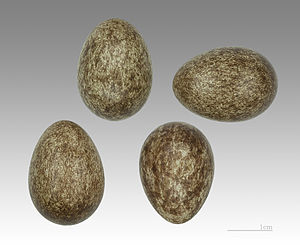
Skovspurv
Passer montanus
Skovspurven er en spurv i ordenen af spurvefugle. Den har sin oprindelige udbredelse i Europa og Asien, men er blevet indført til Nordamerika, Australien og New Zealand. Skovspurven er i Danmark næsten lige så almindelig en ynglefugl som gråspurv. Den er dog mere sky og lever i skovbryn og større haver og parker, og ikke i byernes tætte bebyggelser. Skovspurven lever i langt mindre grad af korn end gråspurven, oftere af insekter eller frø fra vilde planter, især pileurt.